USS Cushing (DD-985)

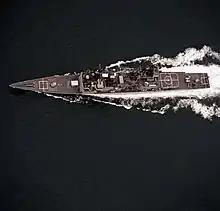
USS "Cushing" on 1 January 1987

Prior to its formal commissioning, "Cushing" departed her builders in Mississippi in order to avoid the oncoming Hurricane Frederic. She remained in the Gulf of Mexico with a crew of U.S. Navy sailors and ship builder personnel. After the passage of the storm, she returned to her builders yard for final outfitting and was quickly commissioned with her crew in dungarees in the helo hangar and deck prior to departure for her first homeport of San Diego, California where she was formally commissioned on 21 September 1979 in its home port.